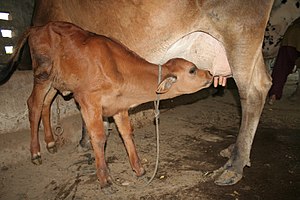
Kalv (dyreunge)
En diende kalv
Kalve kaldes visse pattedyrs unger. Hvalers, oksers herunder køers, nogle hjortes og nogle antilopers unge kaldes en kalv. Undtagelser herfra er f.eks. rådyrets unge, der kaldes et lam.